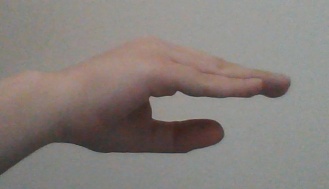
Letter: jeem